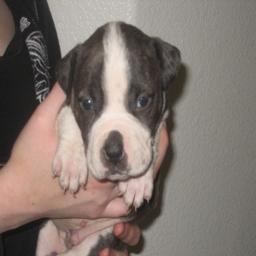
Animal: dogs